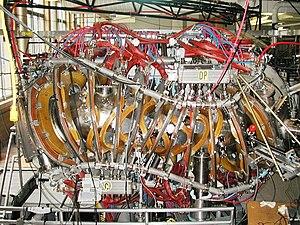
Le stellarator est un dispositif destiné à la production de réactions contrôlées de fusion nucléaire proche du tokamak. Le confinement du plasma est entièrement réalisé par un champ magnétique hélicoïdal créé par l'arrangement complexe de bobines autour du tore, alimentées en courants forts et appelées bobines poloïdales.